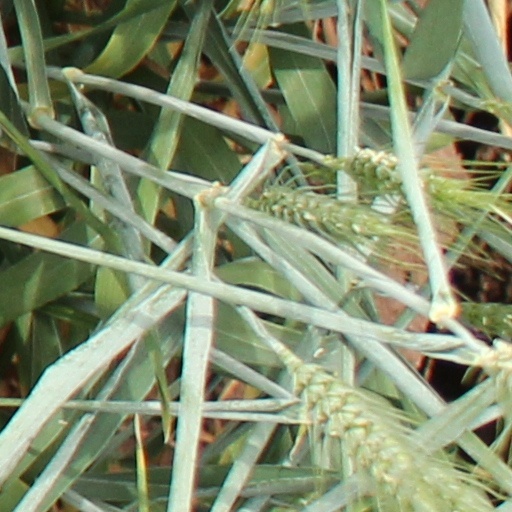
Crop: wheat